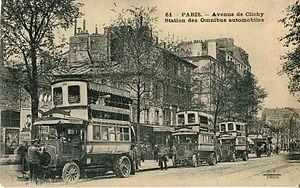
Carte postale ancienne éditée par FF à Paris, n°61
Le réseau de bus RATP couvre l'ensemble du territoire de la ville de Paris et la partie centrale de l'unité urbaine de Paris. Il constitue un réseau dense de transports en commun complémentaire des réseaux ferrés, organisé et financé par Île-de-France Mobilités.
La Compagnie générale des omnibus est constituée en 1855 par fusion de plusieurs compagnies de transports urbains parisiens, sur la pression des autorités de l'époque soucieuses d'organiser le transport public de voyageurs à Paris.
L'avenue de Clichy est une avenue parisienne des 17ᵉ et 18ᵉ arrondissements.